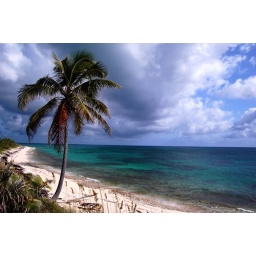
View of the beach in front of our house